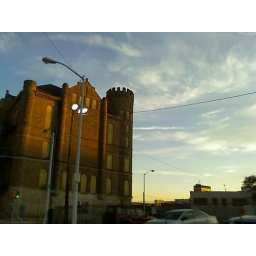
castle in the sky